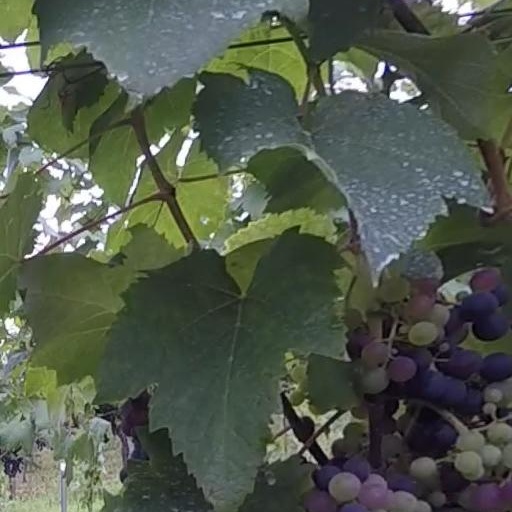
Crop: grape